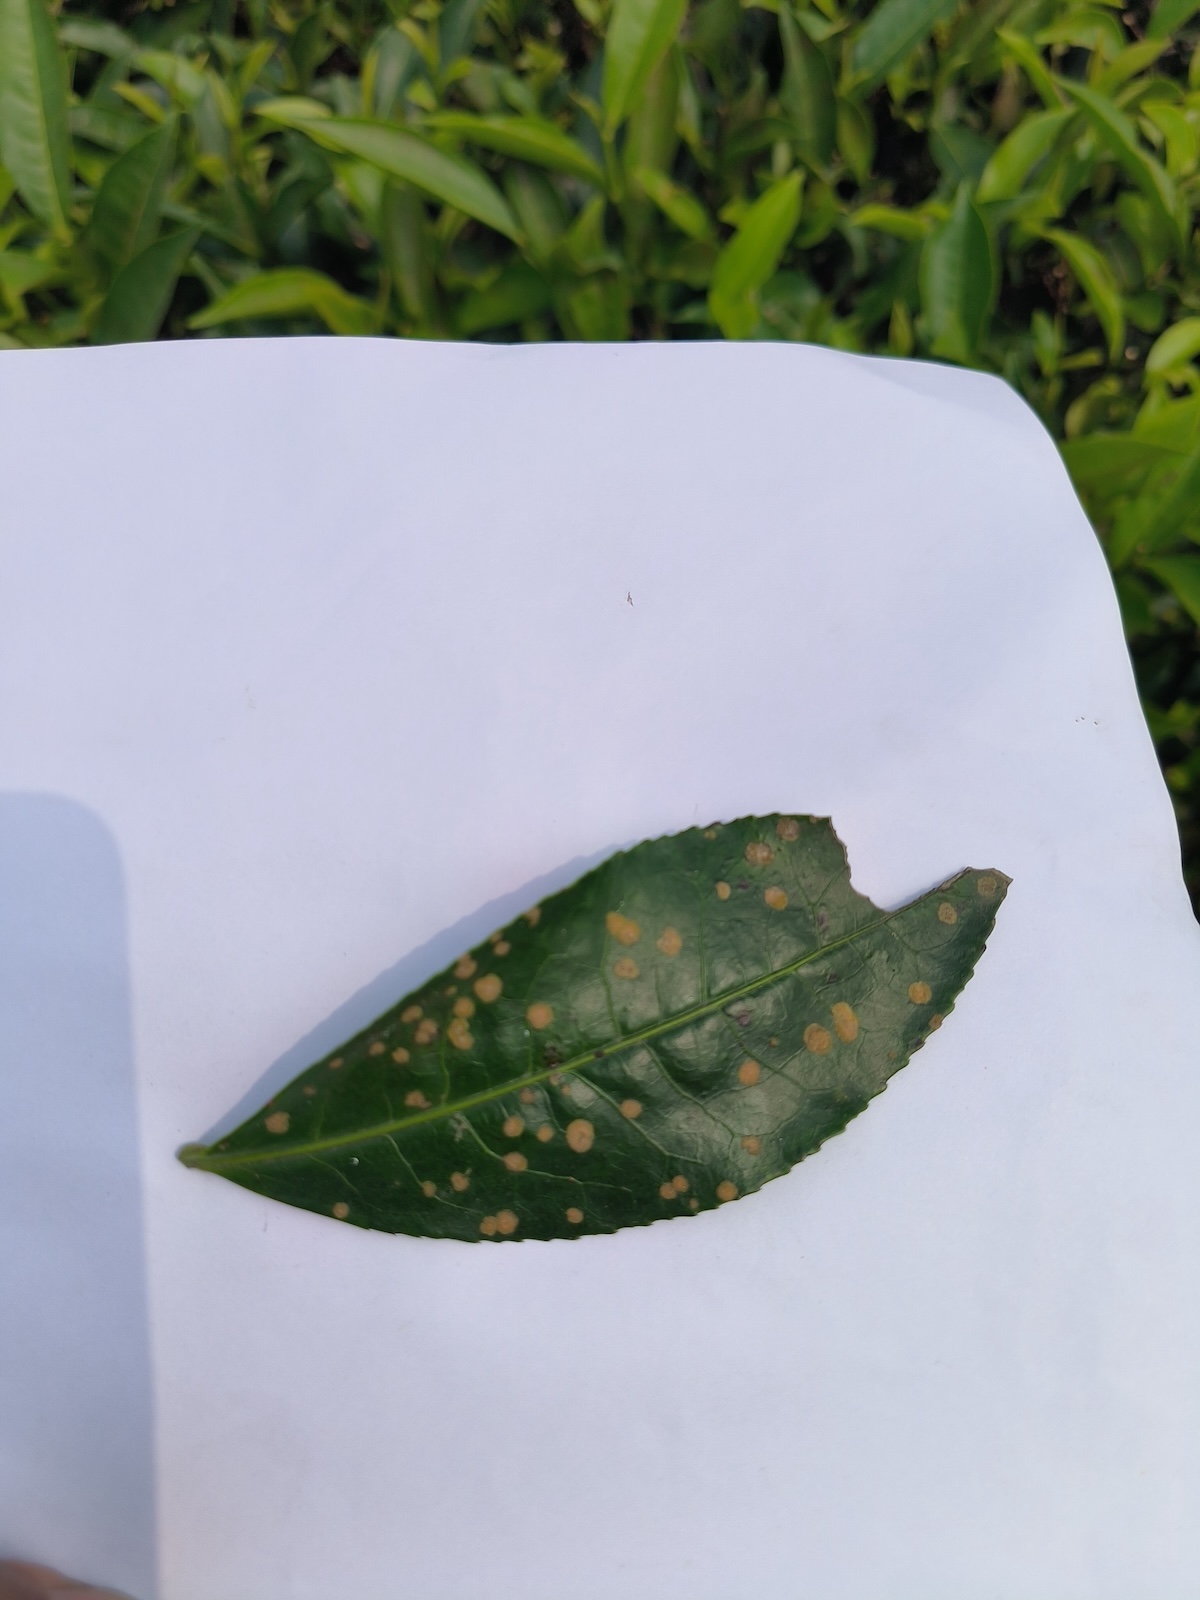
Label: Tea algal leaf spot